A.M. Hirschsprung & Sønner

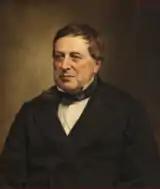
Abraham Marcus Hirschsprung

A.M. Hirschsprung & Sønner was a Danish tobacco company based in Copenhagen, Denmark.